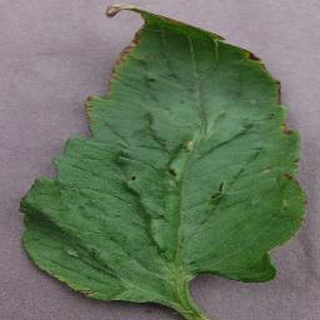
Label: tomato_bacterial_spot